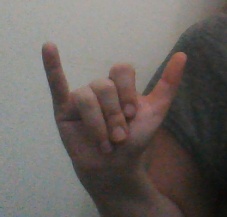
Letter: ya